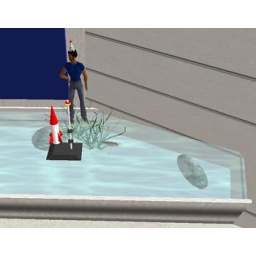
Text 100's virtual PR agency... standing in their fish tank... wearing a party hat... setting off fireworks...